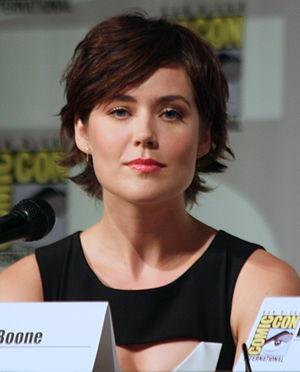
Blacklist ou La Liste noire au Québec est une série télévisée américaine créée par Jon Bokenkamp et diffusée depuis le 23 septembre 2013 sur le réseau NBC et en simultané au Canada sur le réseau Global.
Megan Boone est une actrice américaine née le 29 avril 1983 à Petoskey, dans le Michigan. Elle reste principalement connue pour le rôle de l'agent du FBI Elizabeth Keen dans la série télévisée Blacklist, diffusée sur la chaîne NBC depuis 2013.
Elizabeth Keen est un personnage de fiction de la série télévisée Blacklist, incarnée par Megan Boone. Elle est la protagoniste de la série avec Raymond Reddington. C'est une agent spécial du FBI, elle y travaille en tant que profileuse et est membre de l'Unité Spéciale Reddington, du nom du criminel le plus recherché du monde. Raymond Reddington est un informateur du gouvernement depuis 2013, il collabore avec le FBI en leur fournissant des informations sur de dangereux criminels qu'il a répertoriés sur une « liste noire ». Cependant, il a pour condition d'avoir pour seule interlocutrice Elizabeth Keen à qui il voue une grande attention.